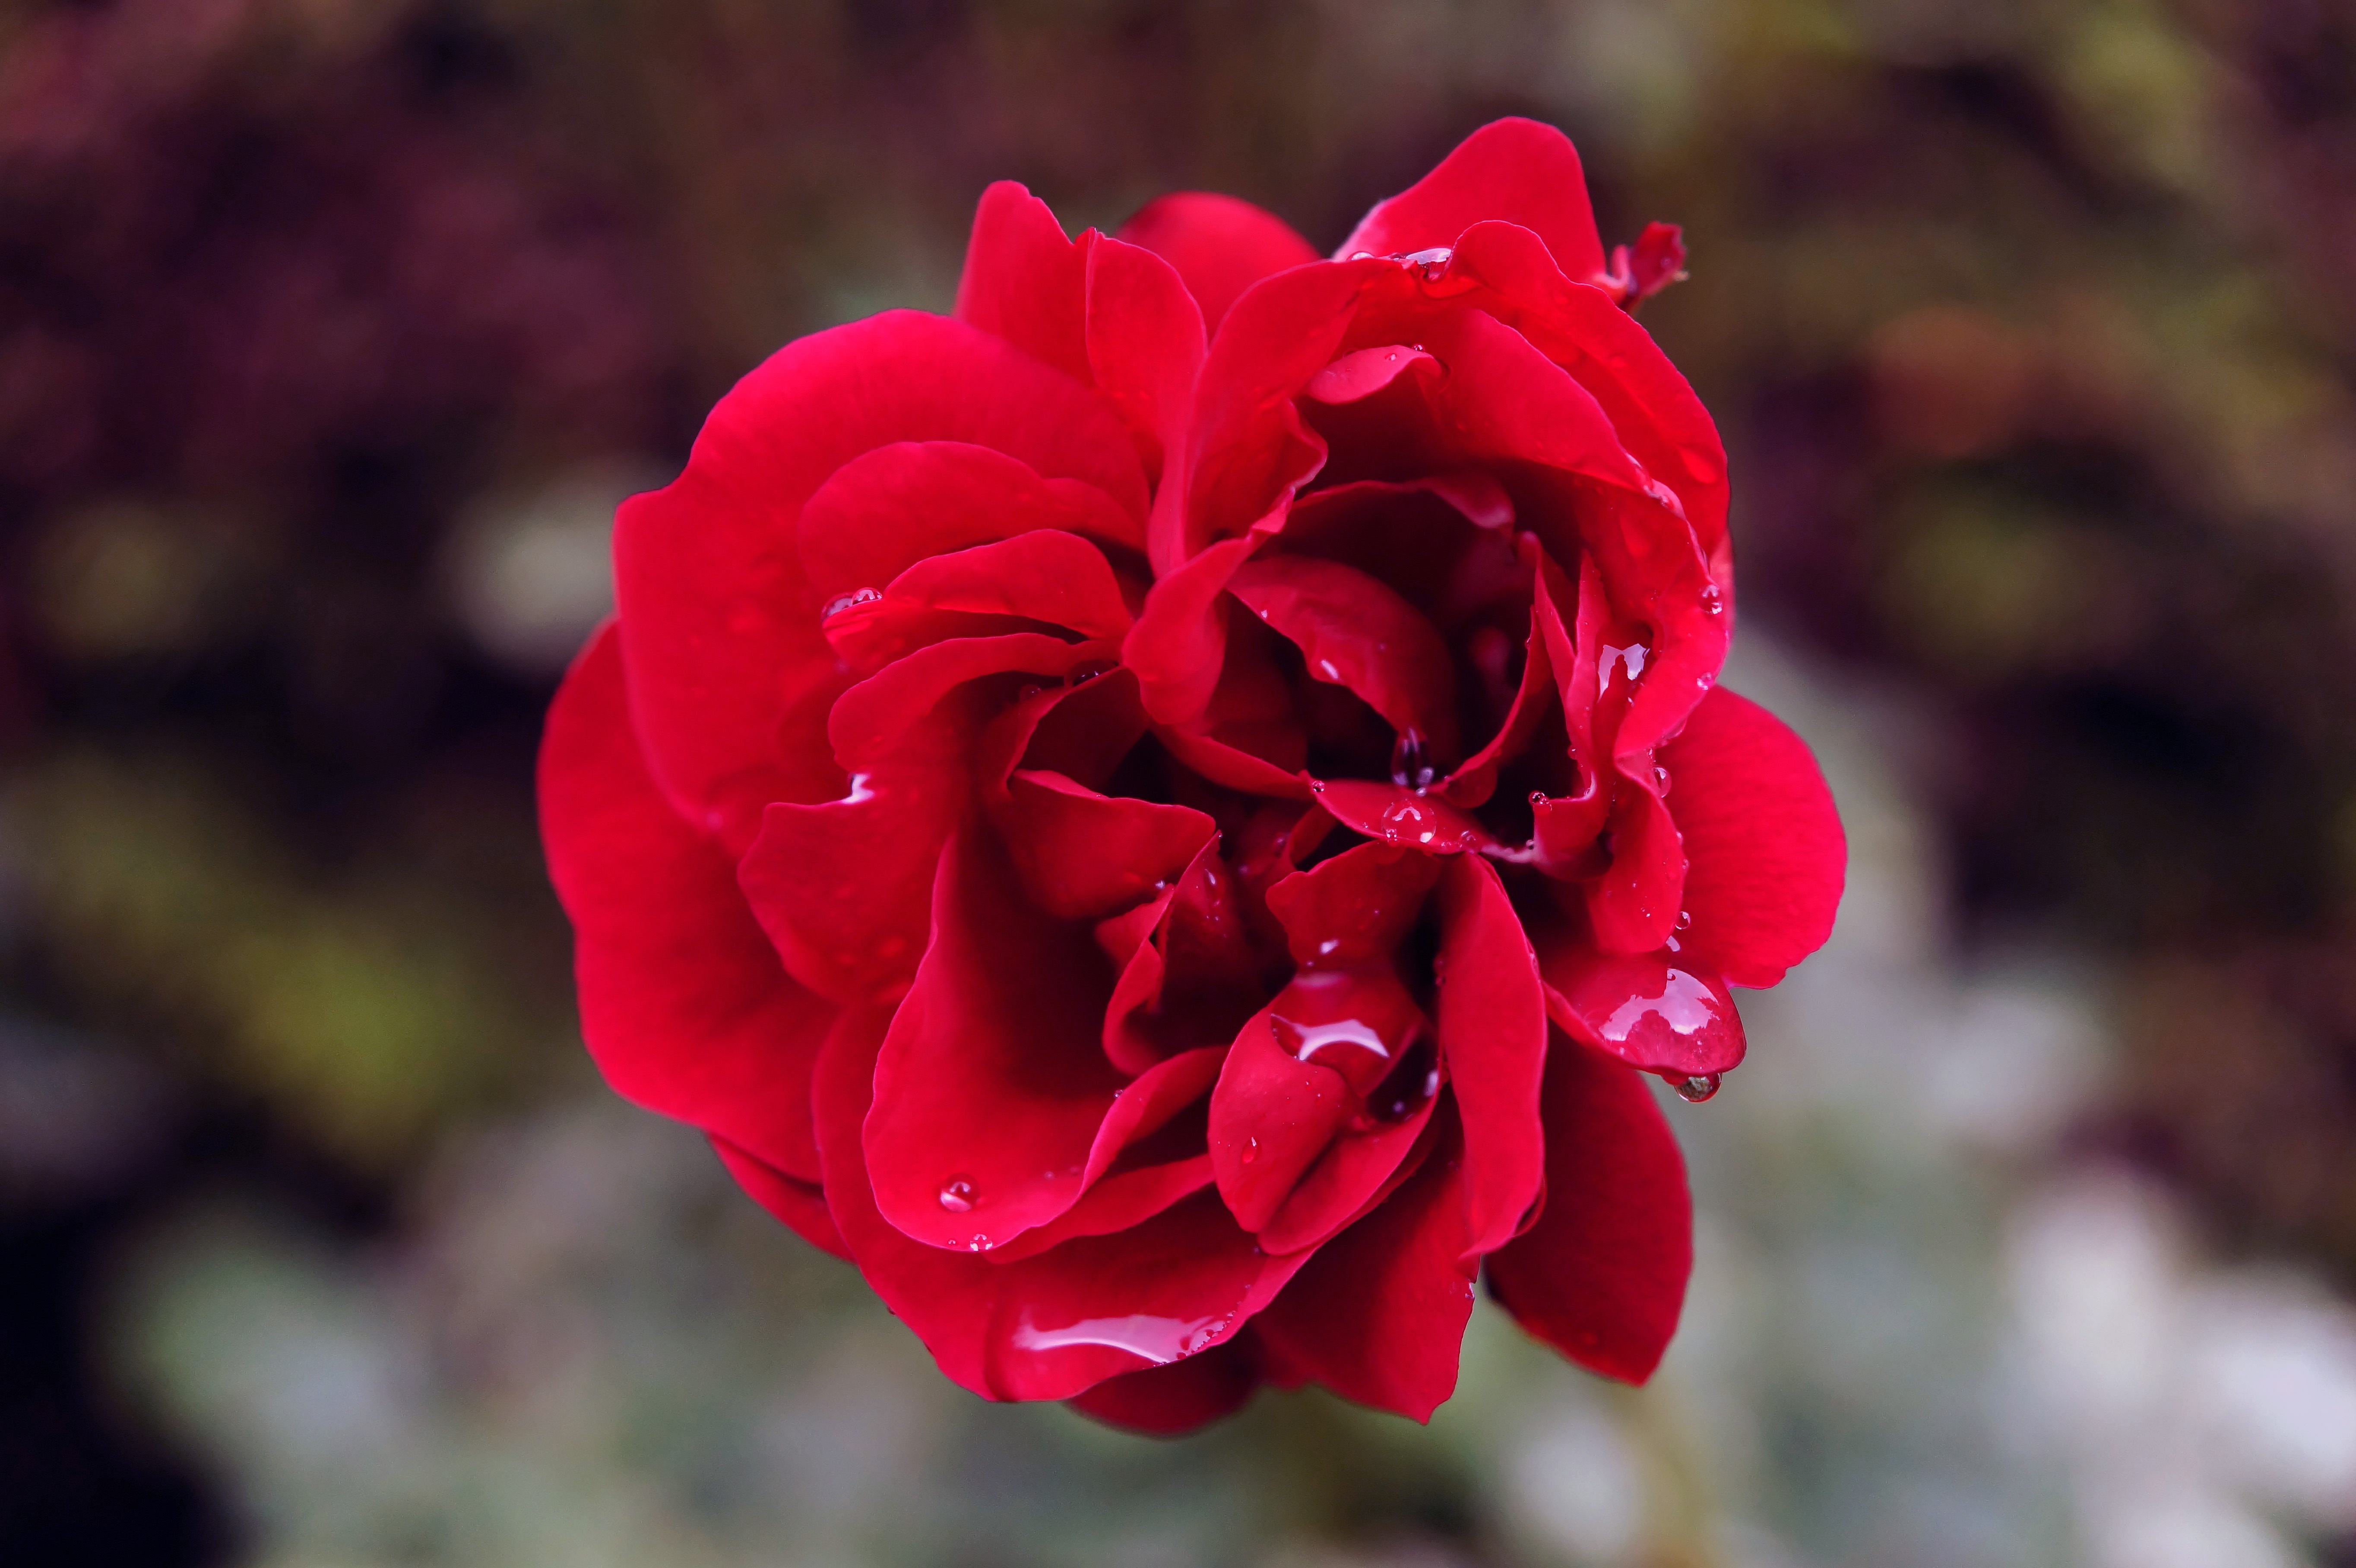
blossom, plant, rain, flower, petal, bloom, isolated, rose, red, pink, flora, drip, close up, decorative, floribunda, macro photography, flowering plant, garden roses, rose family, plant stem, land plant